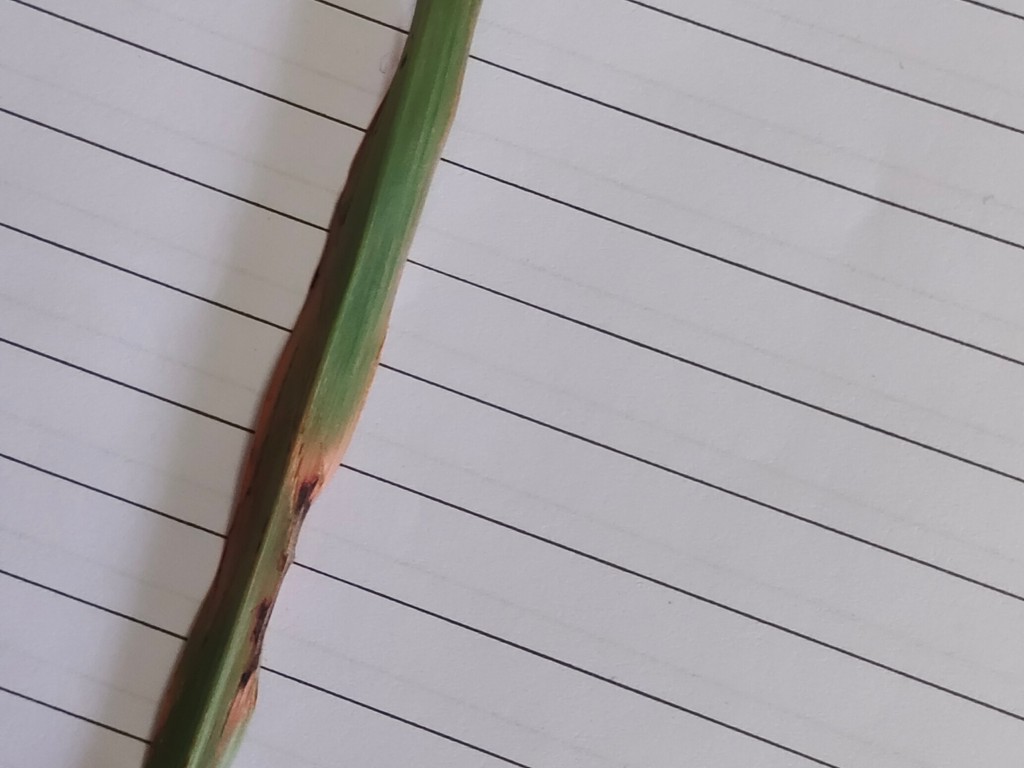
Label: Unhealthy